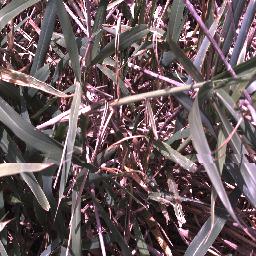
Label: negative